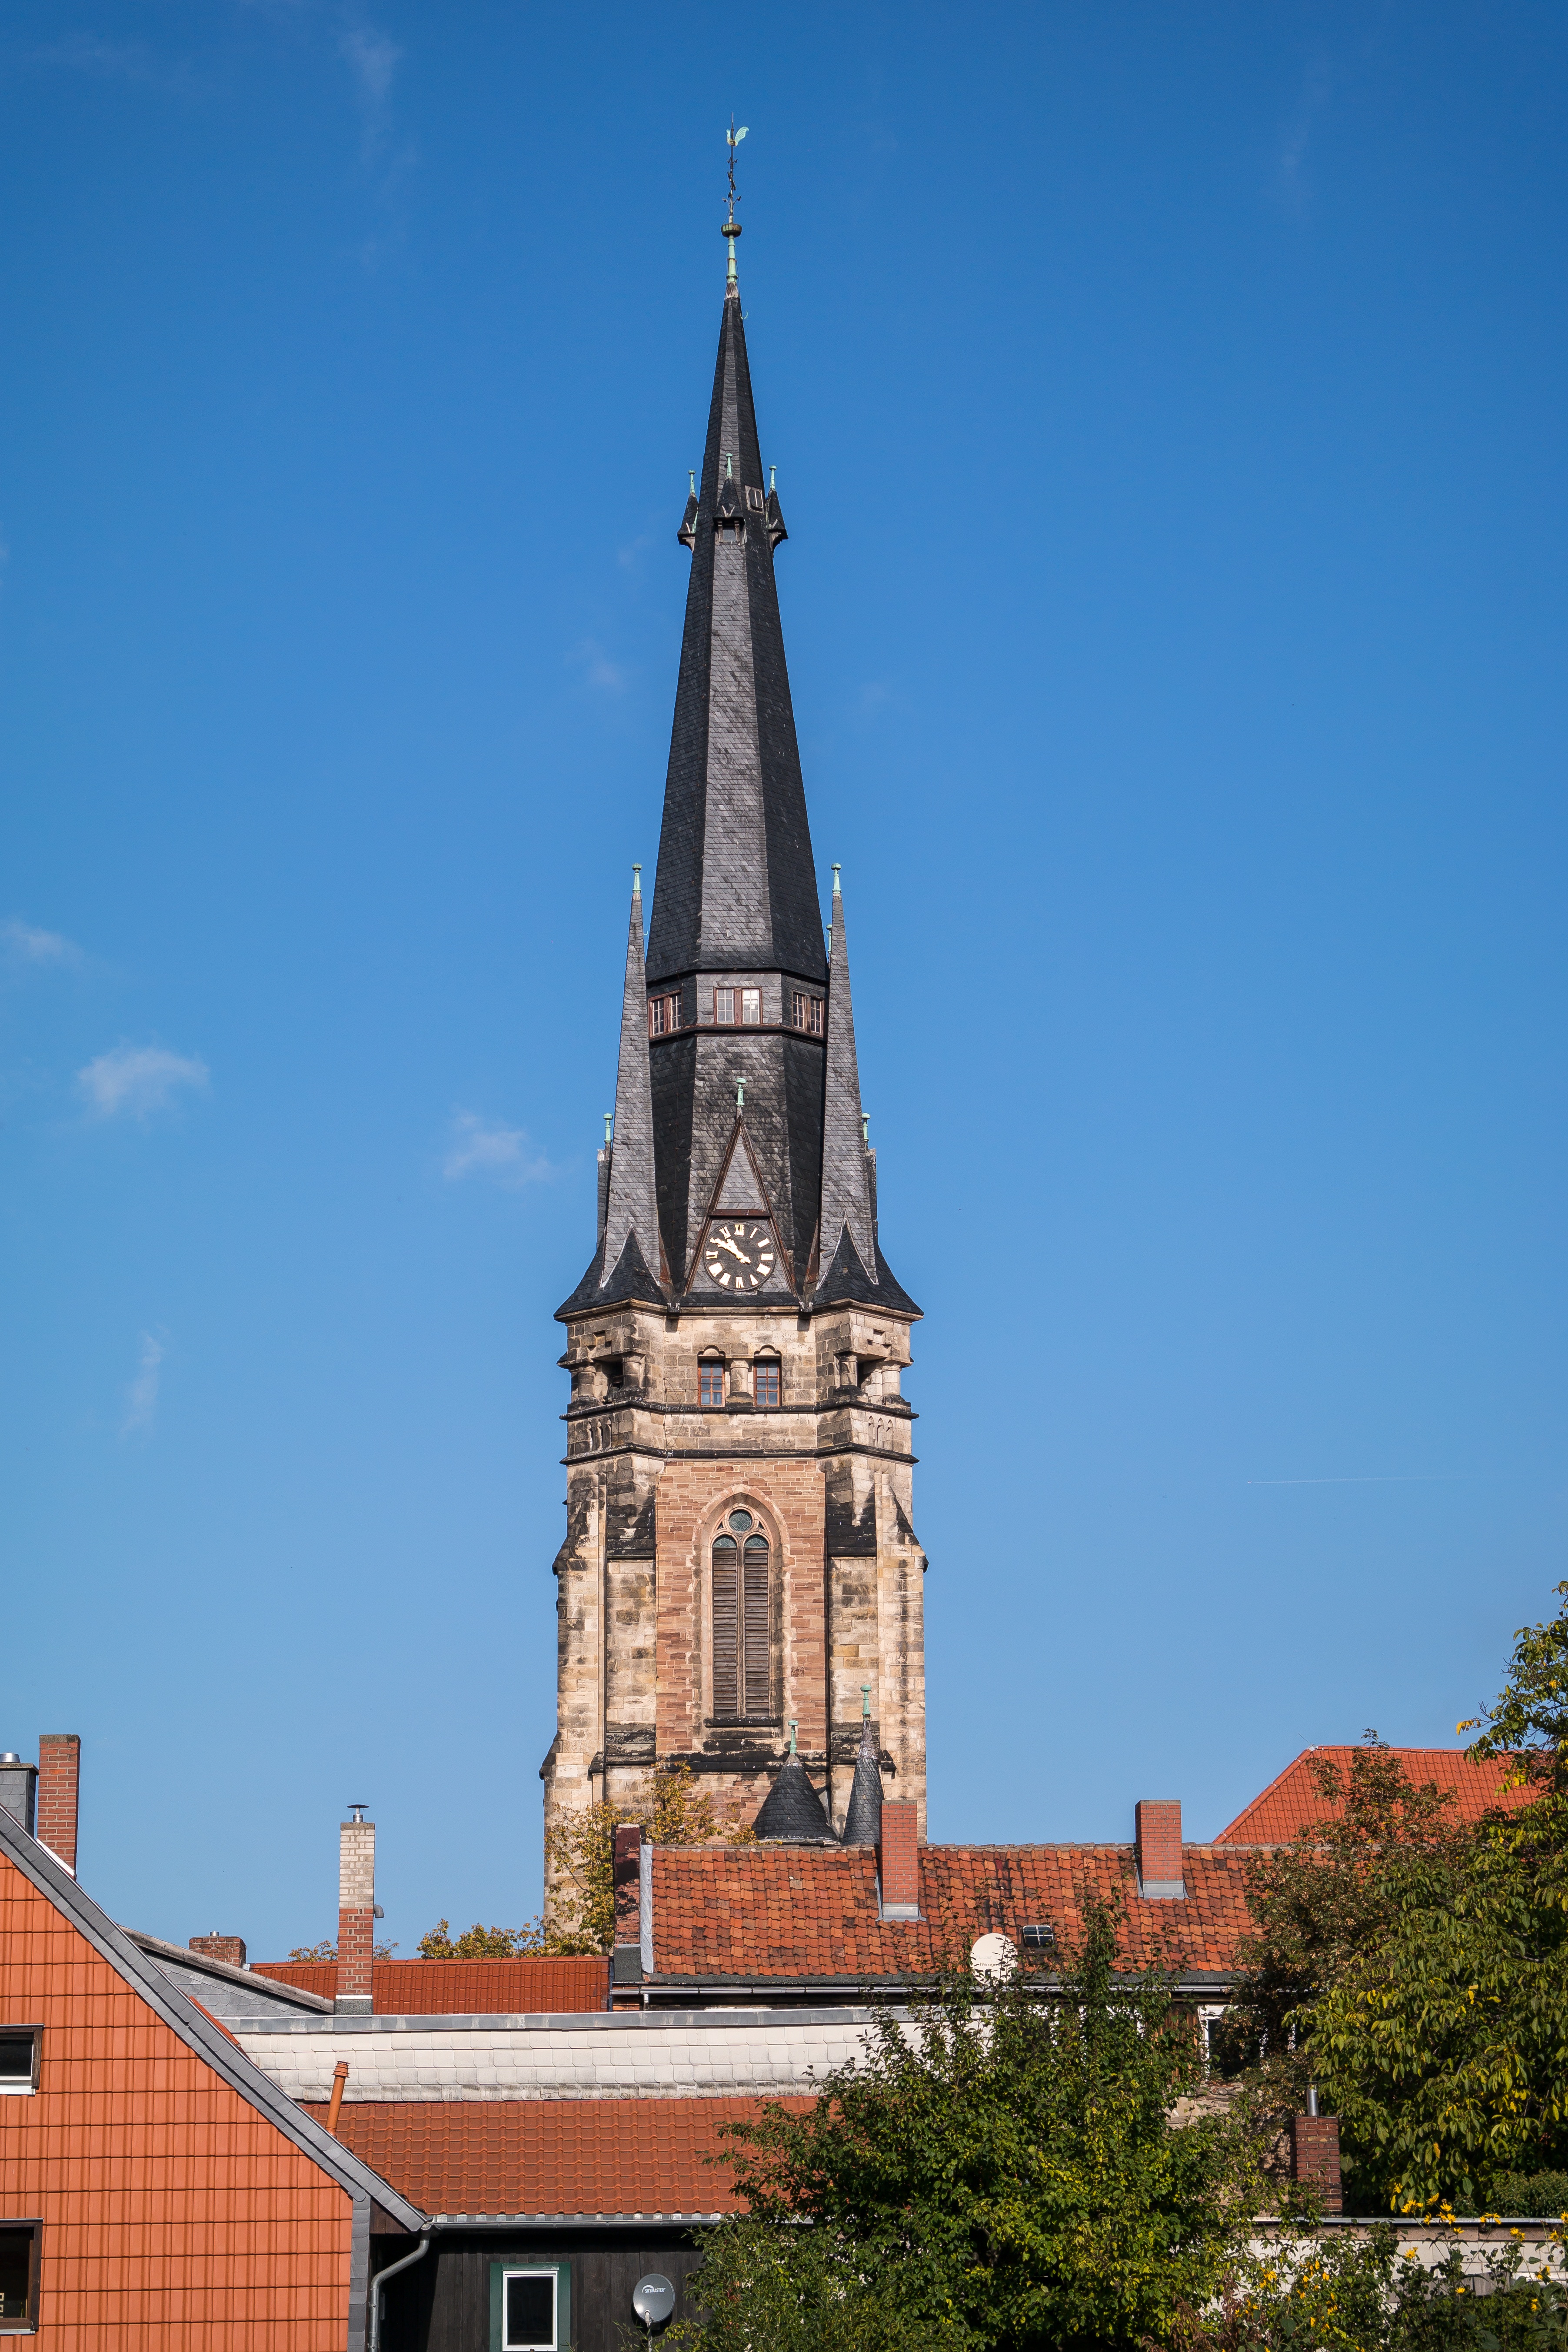
architecture, sky, building, city, skyscraper, cityscape, tower, religion, landmark, church, cathedral, christian, place of worship, bell tower, great, spire, faith, steeple, germany, christianity, resin, wernigerode, church of our lady